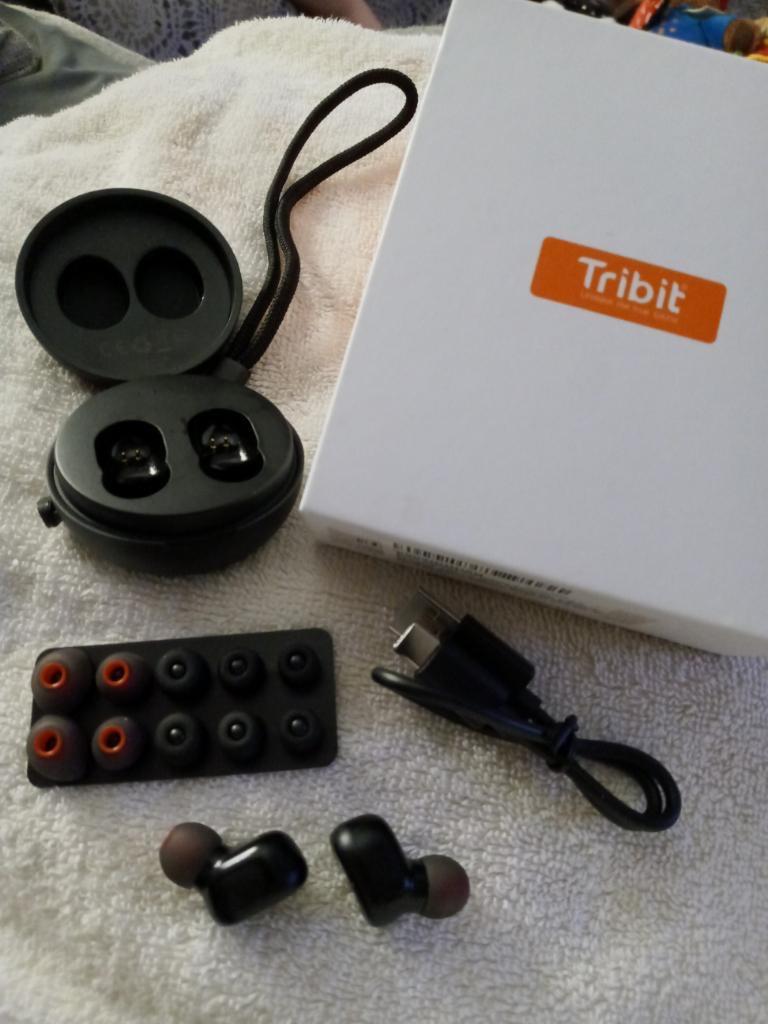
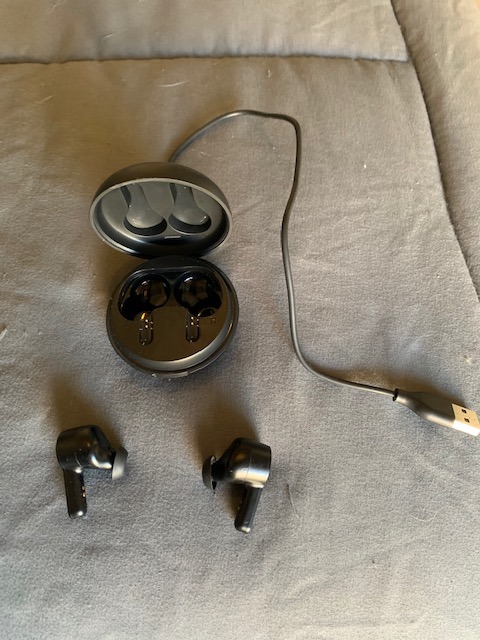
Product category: earbuds
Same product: no